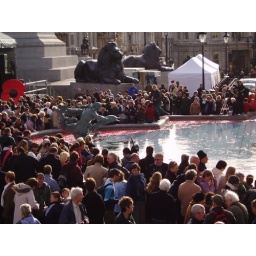
the crowd was given paper popies to throw in one of the fountains to colour the surface of the water